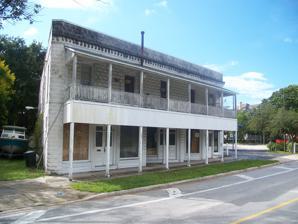
Building: Louis Johnson Building
Country: United States of America
Year built: 1911
Historic site in Largo, Florida, US United States historic place Louis Johnson Building U.S. National Register of Historic Places Show map of Florida Show map of the United States Location Largo , Florida Coordinates 27°54′55″N 82°47′19″W / 27.91528°N 82.78861°W / 27.91528; -82.78861 NRHP reference No. 87001632 Added to NRHP December 3, 1987 The Louis Johnson Building (also known as the Johnson Building ) is a historic site in Largo , Florida . It is located at 161 1st Street, Southwest. On December 3, 1987, it was added to the U.S. National Register of Historic Places . The building was originally built as a hotel by Louis Steele Johnson in 1911. In the 1950s, the hotel was converted to the Johnson Brothers Auto Machine and Supply Company . Today the first floor of the building is vacant while the second floor is the residence of Johnson's granddaughter, Joyce Siegel. History Captain Charles Wharton Johnson (1829–1907) Charles Johnson was from Pennsylvania , but moved to Key West, Florida , and then to Cedar Key in the late 1860s. He was married to Catherine Johnson ( née Kurtz, 1831–1911), and had six children (including Louis Johnson). Charles was owner and captain of the eight ton sailing ship Evening Star , which carried mail between Cedar Key and Fort Myers in the Gulf of Mexico . In 1870, on his was to Ft. Myers, his ship wrecked in a storm, and he was rescued by fishermen from Clearwater (near present-day Largo ). Johnson was impressed by the area, and ended up purchasing a homestead overlooking Clearwater Harbor in 1872. This is sight of the Belleview-Biltmore Hotel , which would later be built in 1897 by Henry B. Plant . After unsuccessful attempts to grow citrus groves, he moved his family to a new homestead in Largo in 1877, with additional land purchased in 1882 and 1883. Johnson became Largo's second postmaster. In 1888, the Orange Belt Railway was built in Pinellas County and crosswed the southwest section of the Johnson citrus grove. A depot was constructed about 100 yards from the Johnson House, and the town of Largo grew around it. Charles Johnson would also build the first school in Largo. Louis Steele Johnson (1870–1946) Son of Charles Johnson, Louis was born in 1870. He attended the school in Largo that his father had built, and entered the citrus business, as well as truck farming , specializing in cabbages. In 1896, Louis Johnson married Elizabeth McMullen, the daughter of another Largo pioneer. Their first child, Louis C. Johnson, was born in 1897 but died in infancy. Another child, a daughter named Noreen, was born in 1900. The town of Largo was incorporated in 1905, and Johnson became the community's second mayor in 1907. Louis' father, Charles, died in 1907, and his wife Elizabeth died in 1908. Two years later, Johnson married Janie Kilgore. Their first child was Charles E. Johnson, born in 1911. The same year, Johnson's mother, Catherine, died. From 1910 to 1911, he built the Louis Johnson Building right next to the railroad. He also built a 178-foot-deep well and a 75-foot-high 60,000-gallon water tower, the city's first municipal water system. In late 1911, the Louis Johnson Building was ready for occupancy. The ground floor was occupied by the Largo Hardware Company, owned by Walter Geiselman, and by Louis Johnson's Drug Store and Ice Cream Parlor. The upper floor contained the Pinellas Hotel, managed by Johnson's wife. The second floor became apartments in the late 1920s. Louise S. Johnson died in 1946, and the ownership of the building was passed to his son, Charles. The ground floor became the Johnson Brothers Auto Machine & Supply Co., while Charles and his wife Frances M. Johnson lived upstairs in the former hotel. Charles died in 1982, and the ground floor has since been vacant. As of 1986, Frances was still living on the second floor. The building was added to the U.S. National Register of Historic Places on December 3, 1987. Gallery Historical marker References